Light board operator

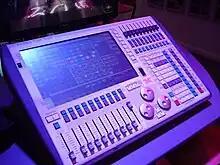
Avolites Tiger Touch console used to control lighting cues.

During rehearsals, the light board operators work closely with the stage manager and lighting designer to program the light board console. For smaller productions, it may just be the stage manager and light board operator. Working together they coordinate the stage lighting, in accordance to the needs of each scene of the play. The lighting designer, if there is one, alongside the running crew and light board operator will organize lights on a batten in the theater's fly system, as well as any other light or sound system that needs to be set up.